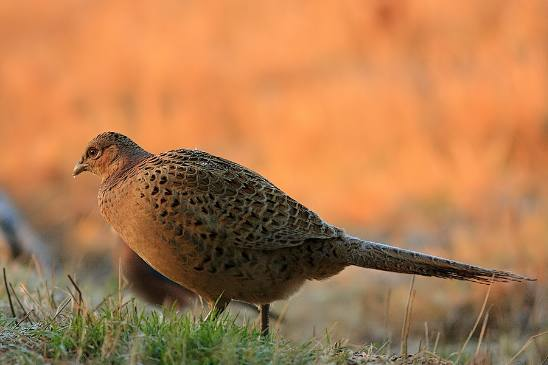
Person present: No